Luis Arana (politician)

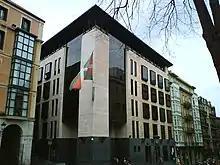
The site of the former Arana family house, Sabin-Etxea, is now the EAJ-PNV central office.

Luis Arana Goiri, self-styled as Arana ta Goiri'taŕ Koldobika (1862 in Bilbao – 1951 in Santurtzi), was a Basque nationalist politician and founder of the Basque Nationalist Party (PNV) (and creator of its flag) along with his brother Sabino Arana. He served as president of the PNV 1911?–1916, 1922–1930 (Aberri), and 1932–1933.